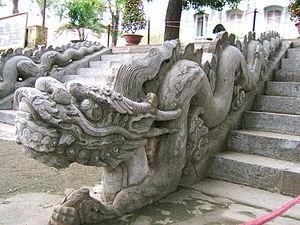
La cité impériale de Thang Long est une ancienne cité impériale située au 9 rue Hoang Dieu, dans l'arrondissement de Ba Dinh à Hanoï.